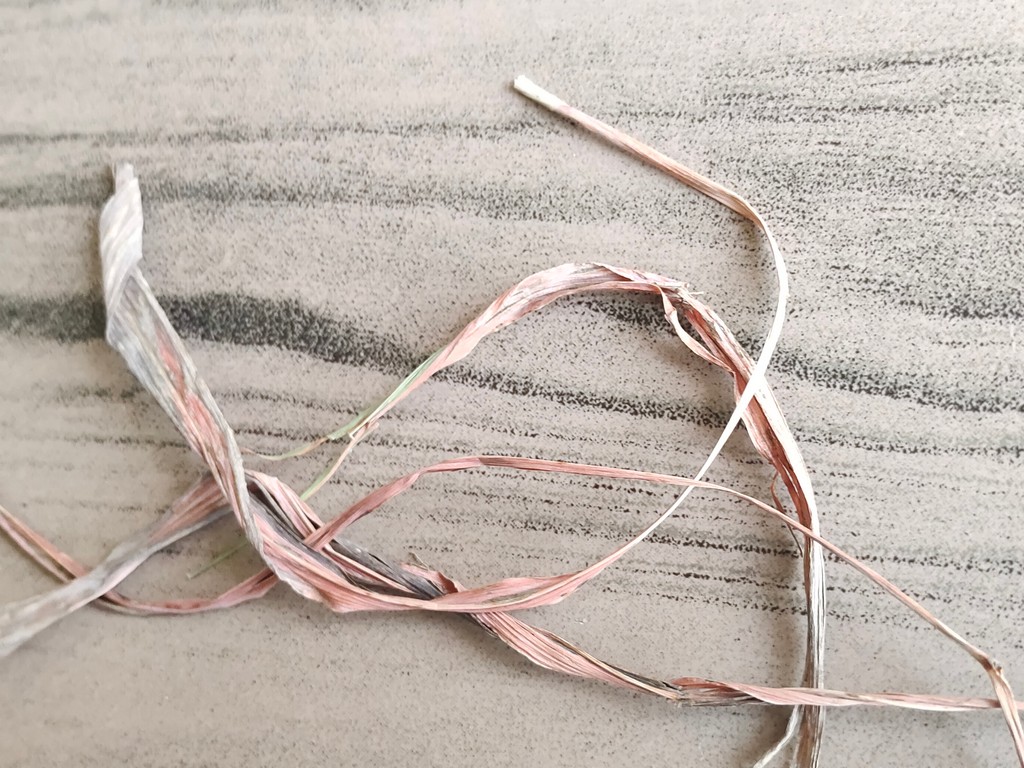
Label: Dried